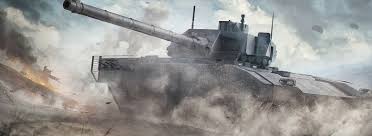
Label: T-14